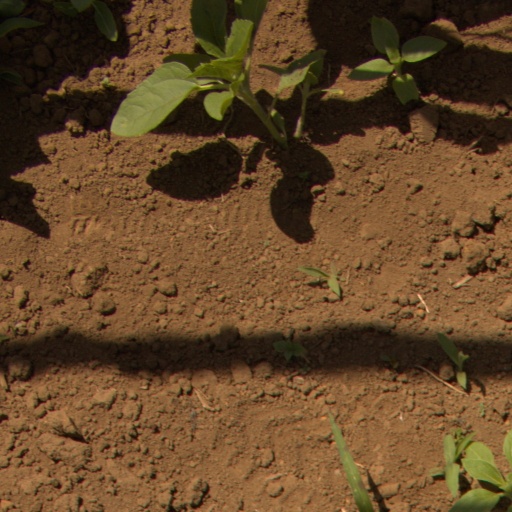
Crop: Jerusalem artichoke